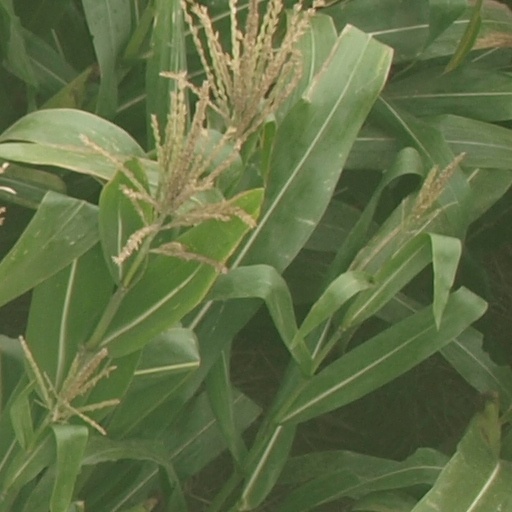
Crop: maize; corn